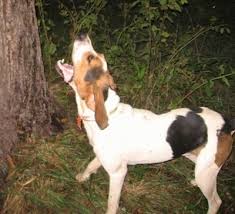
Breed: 216-n000063-Walker_hound